Bill Pearce

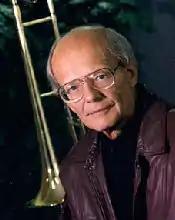

Bill Pearce (May 20, 1926 February 23, 2010) was an American singer, solo trombonist, nationally syndicated broadcaster and inductee into the National Religious Broadcasters Hall of Fame.